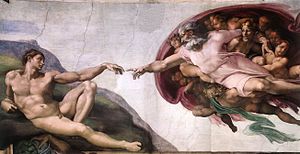
Kunsthistorie
Guds skabelse af Adam, detalje fra Det Sixtinske Kapel.
Kunsthistorie er læren om de visuelle kunstarters historie, æstetik og videnskab fra antikken til nutiden. Kunsthistorie beskæftiger sig bl.a. med kunst, kunstnere og deres roller i historien. Kunsthistorie er delt op i stilarter, som er skilt fra hinanden gennem tid. Dog ofte er det, at tidligere kunstperioder har indflydelse på senere kunstperioder. Antikkens græske og romerske kunst får eksempelvis afgørende betydning for renæssancens og senere nyklassicismens kunst.